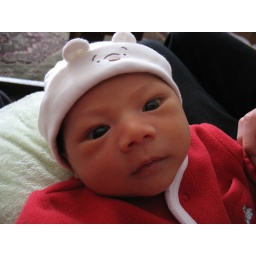
Logan in his red sleeper from Grandma Kathy and Pooh bear hat from Ebony &amp;amp; Ken.